Pike-Pawnee Village Site

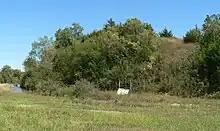
Pa-hur in 2010

The site lies on a terrace on the Republican River's south side, near the village of Guide Rock. At the terrace's north edge is a near-vertical bank; the floodplain of the river extends about one-fourth mile (about one-half kilometer) from the bank's base to the present channel. The remains of over 100 earth lodges lie on the terrace between the bank and hills to the south, which rise above the site. On the hills are five cemeteries. The village complex also includes a council site and two open courts where a hoop game was played.